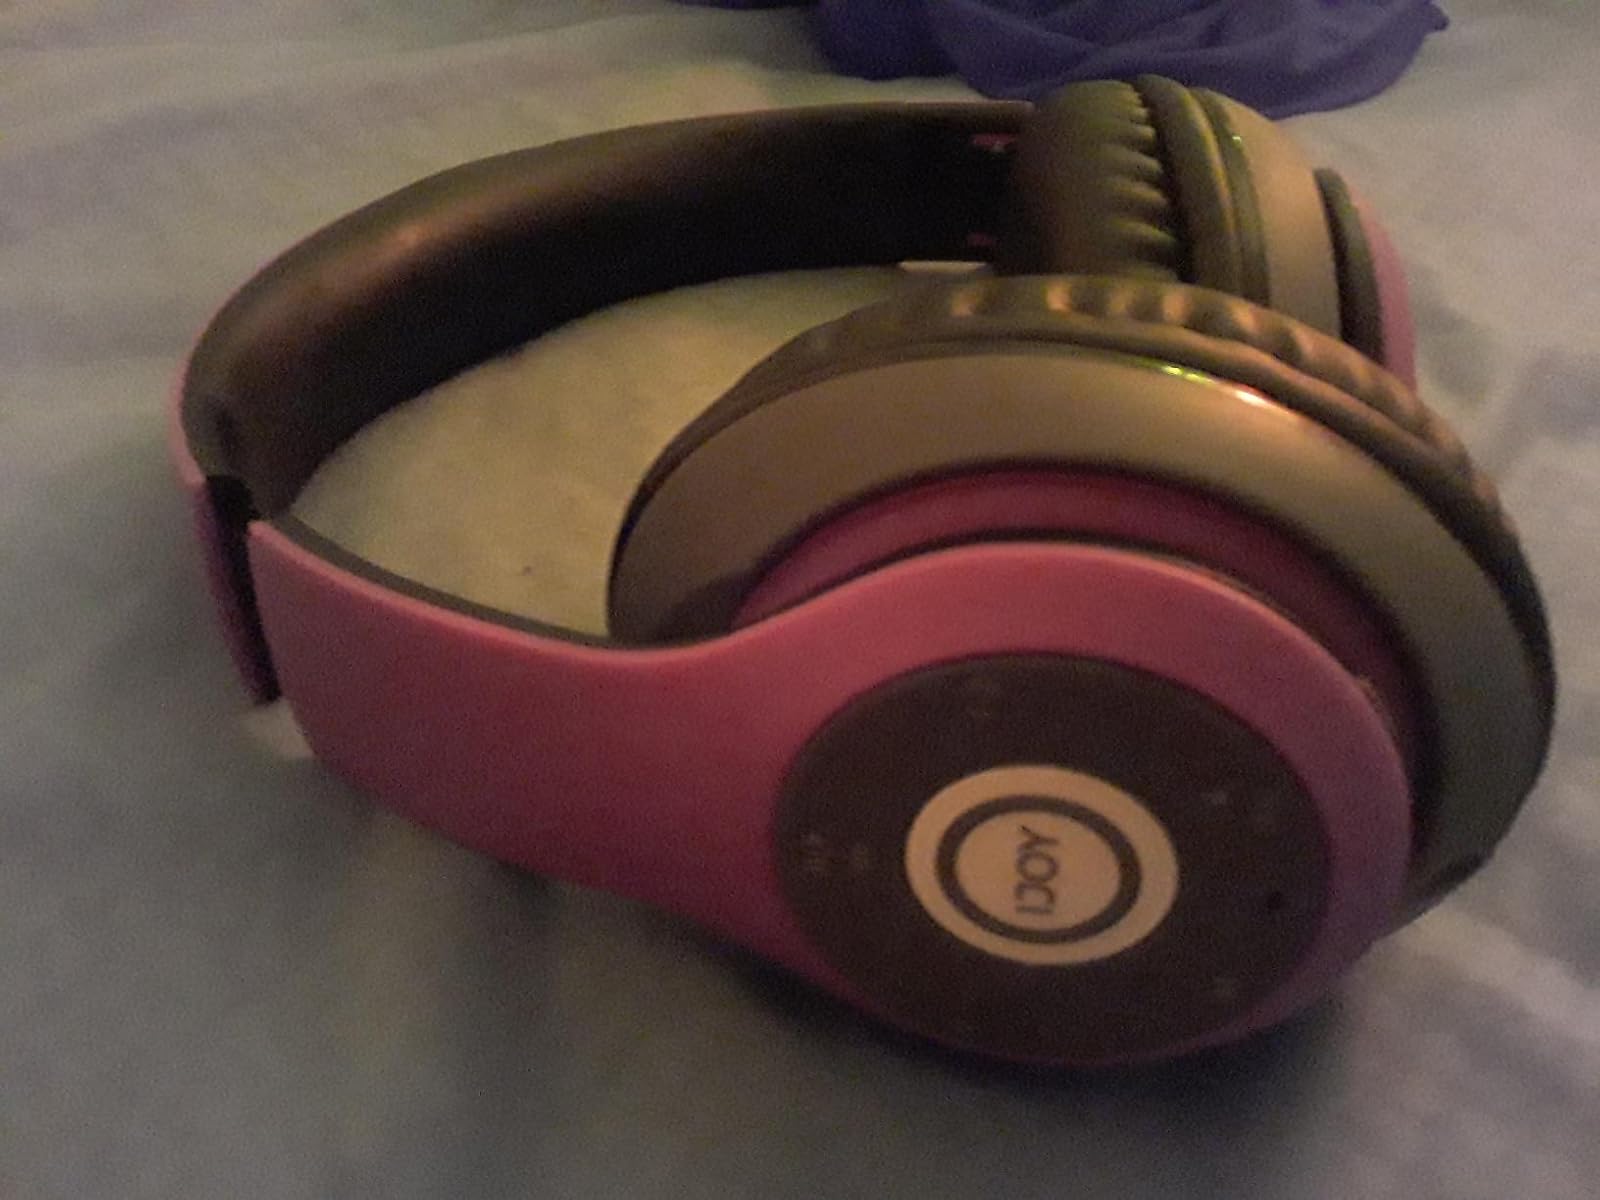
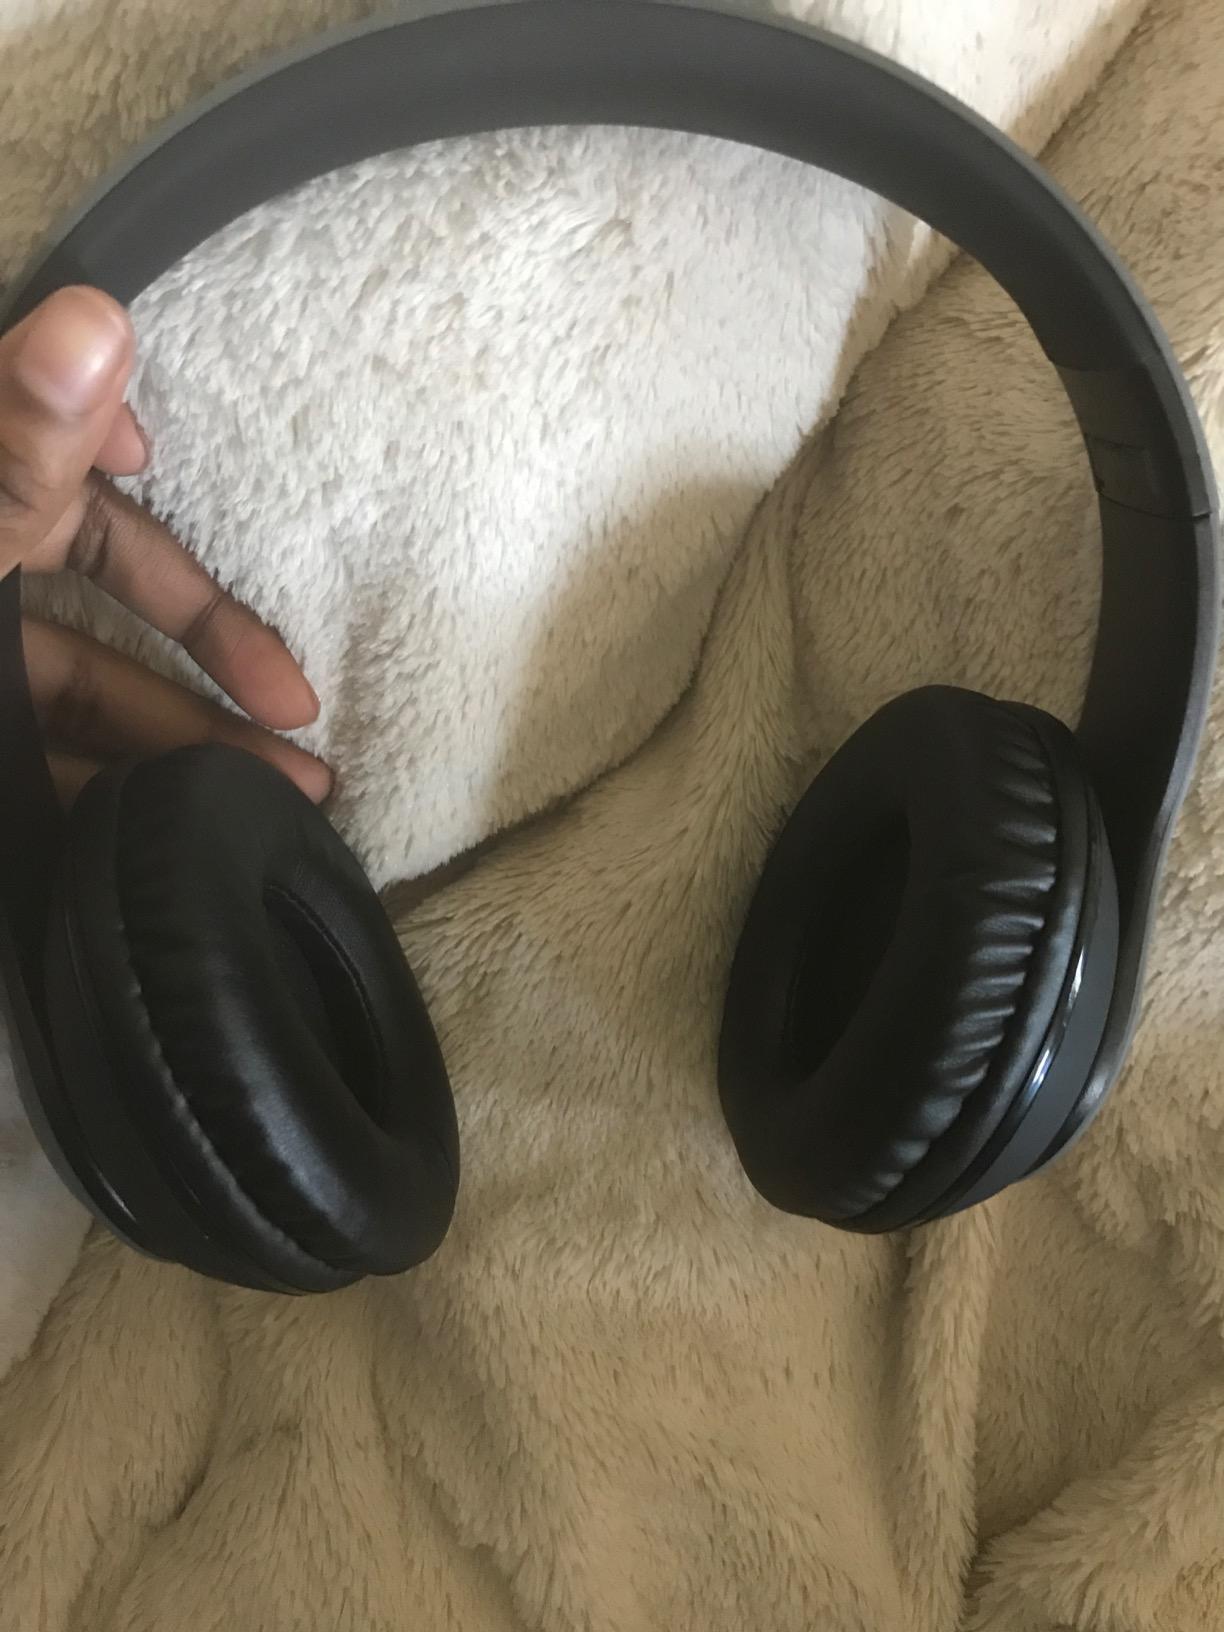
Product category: headphones
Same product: no